Concepción, Chile

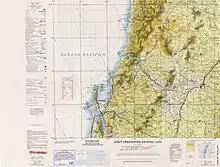
Plaza Perú

Concepción (originally: "Concepción de la Madre Santísima de la Luz", "Conception of the Blessed Mother of Light") is a city and commune in south-central Chile, and the geographical and demographic core of the Greater Concepción metropolitan area, it is the second largest city in Chile by urban area and one of the three major conurbations in the country. It has a significant impact on domestic trade being part of the most heavily industrialized region in the country. It is the seat of the Concepción Province and the capital of the Biobío Region. It sits about 500 km south of the nation's capital, Santiago.